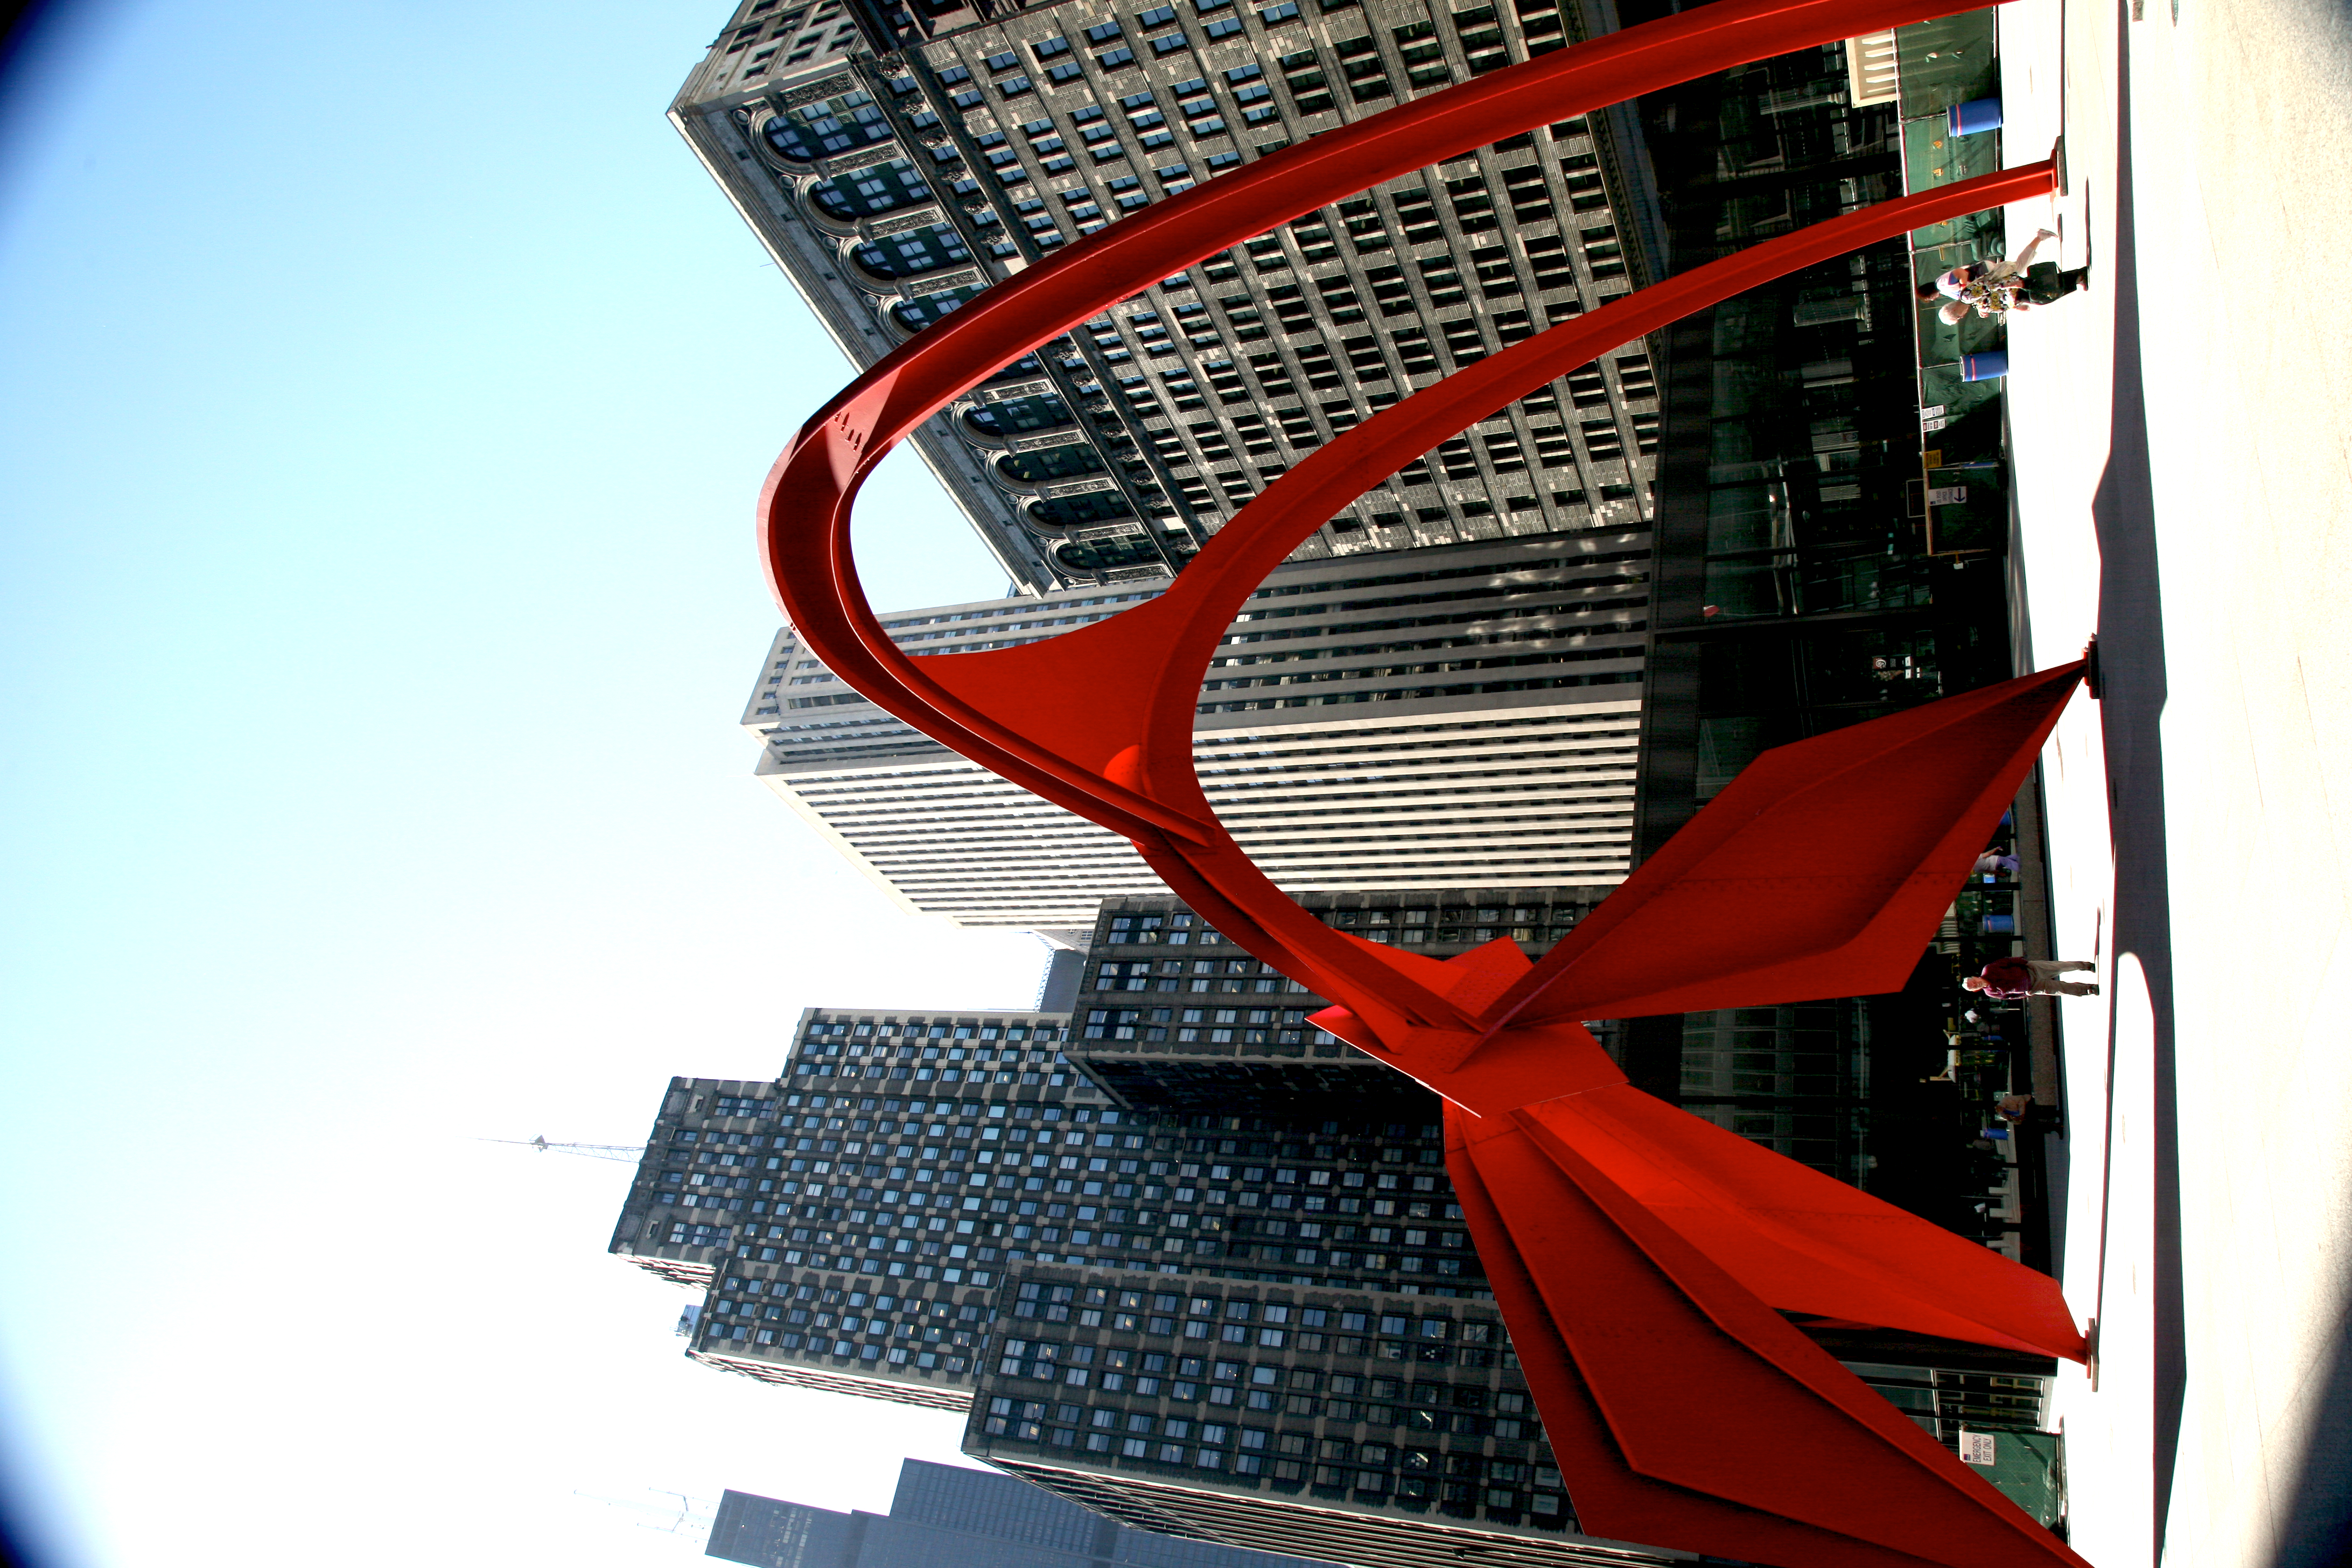
architecture, skyline, street, building, city, skyscraper, cityscape, downtown, red, color, chicago, stadium, flamingo, 5d, shape, loop, calder, stabile